Premiership of José Luis Rodríguez Zapatero

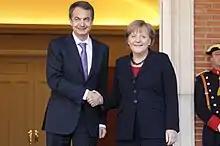
President Rodríguez Zapatero and German Chancellor Angela Merkel, the main proponents of imposing "austerity" policies on Ireland and southern countries (La Moncloa Palace, February 2011).

The government declared the "peace process" "suspended," although it maintained some last-minute contacts with the leadership of ETA and Batasuna in the following months, until ETA announced the end of the ceasefire on June 4, 2007—the first victims of ETA's new wave of terrorism were two civil guards murdered in Capbreton, a village in the French Basque Country, on December 1, 2007—. The government's response was to resume police and judicial pressure against ETA and Batasuna: Batasuna's leadership was arrested and imprisoned, including its main leader, Arnaldo Otegi; ETA member José Ignacio de Juana Chaos lost his reduced prison status and returned to prison; the process of outlawing the Communist Party of the Basque Country—which had managed to run in the Basque regional elections of April 2005, capturing Batasuna's votes—and the Basque Nationalist Action—which had managed to field candidates in half of the Basque and Navarrese municipalities in the municipal and regional elections of May 2007, despite suspicions that Batasuna was behind it. In response, ETA assassinated a former Socialist councilman from the Gipuzkoan city of Mondragón on the eve of the March 2008 elections.